Ben Carson

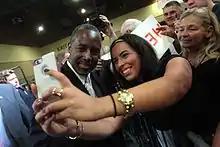
Carson at a rally in August 2015

In October 2015, the Super PAC supporting Carson, The 2016 Committee (formerly the Draft Carson Committee), announced it had received donations in mostly $100 increments from more than 200 small businesses around the country over the course of one week. Fox Business reported that "Carson's outsider status is growing his small business support base." Ben Walters, a fundraiser for The 2016 Committee, expressed optimism about Carson's small business support base: "It's unbelievable the diversity of businesses that we are bringing on. We are seeing everything from doctors' offices and folks in the healthcare profession to motorcycle repair shops and bed and breakfasts."